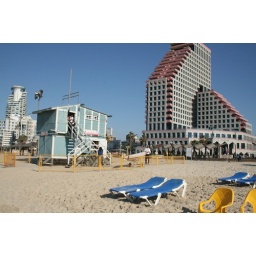
Jessy is in this photo near the boat helping some random guy on the beach with his kayak